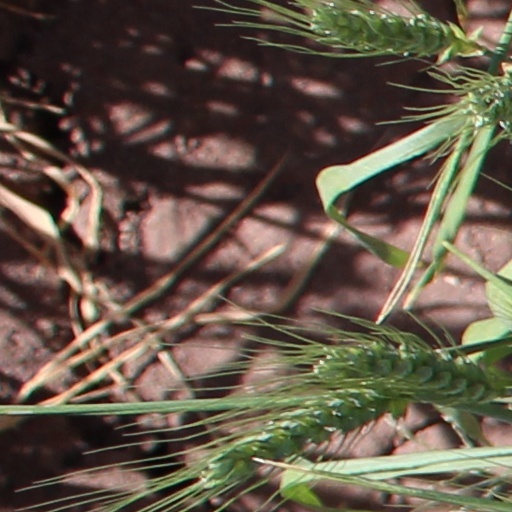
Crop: wheat